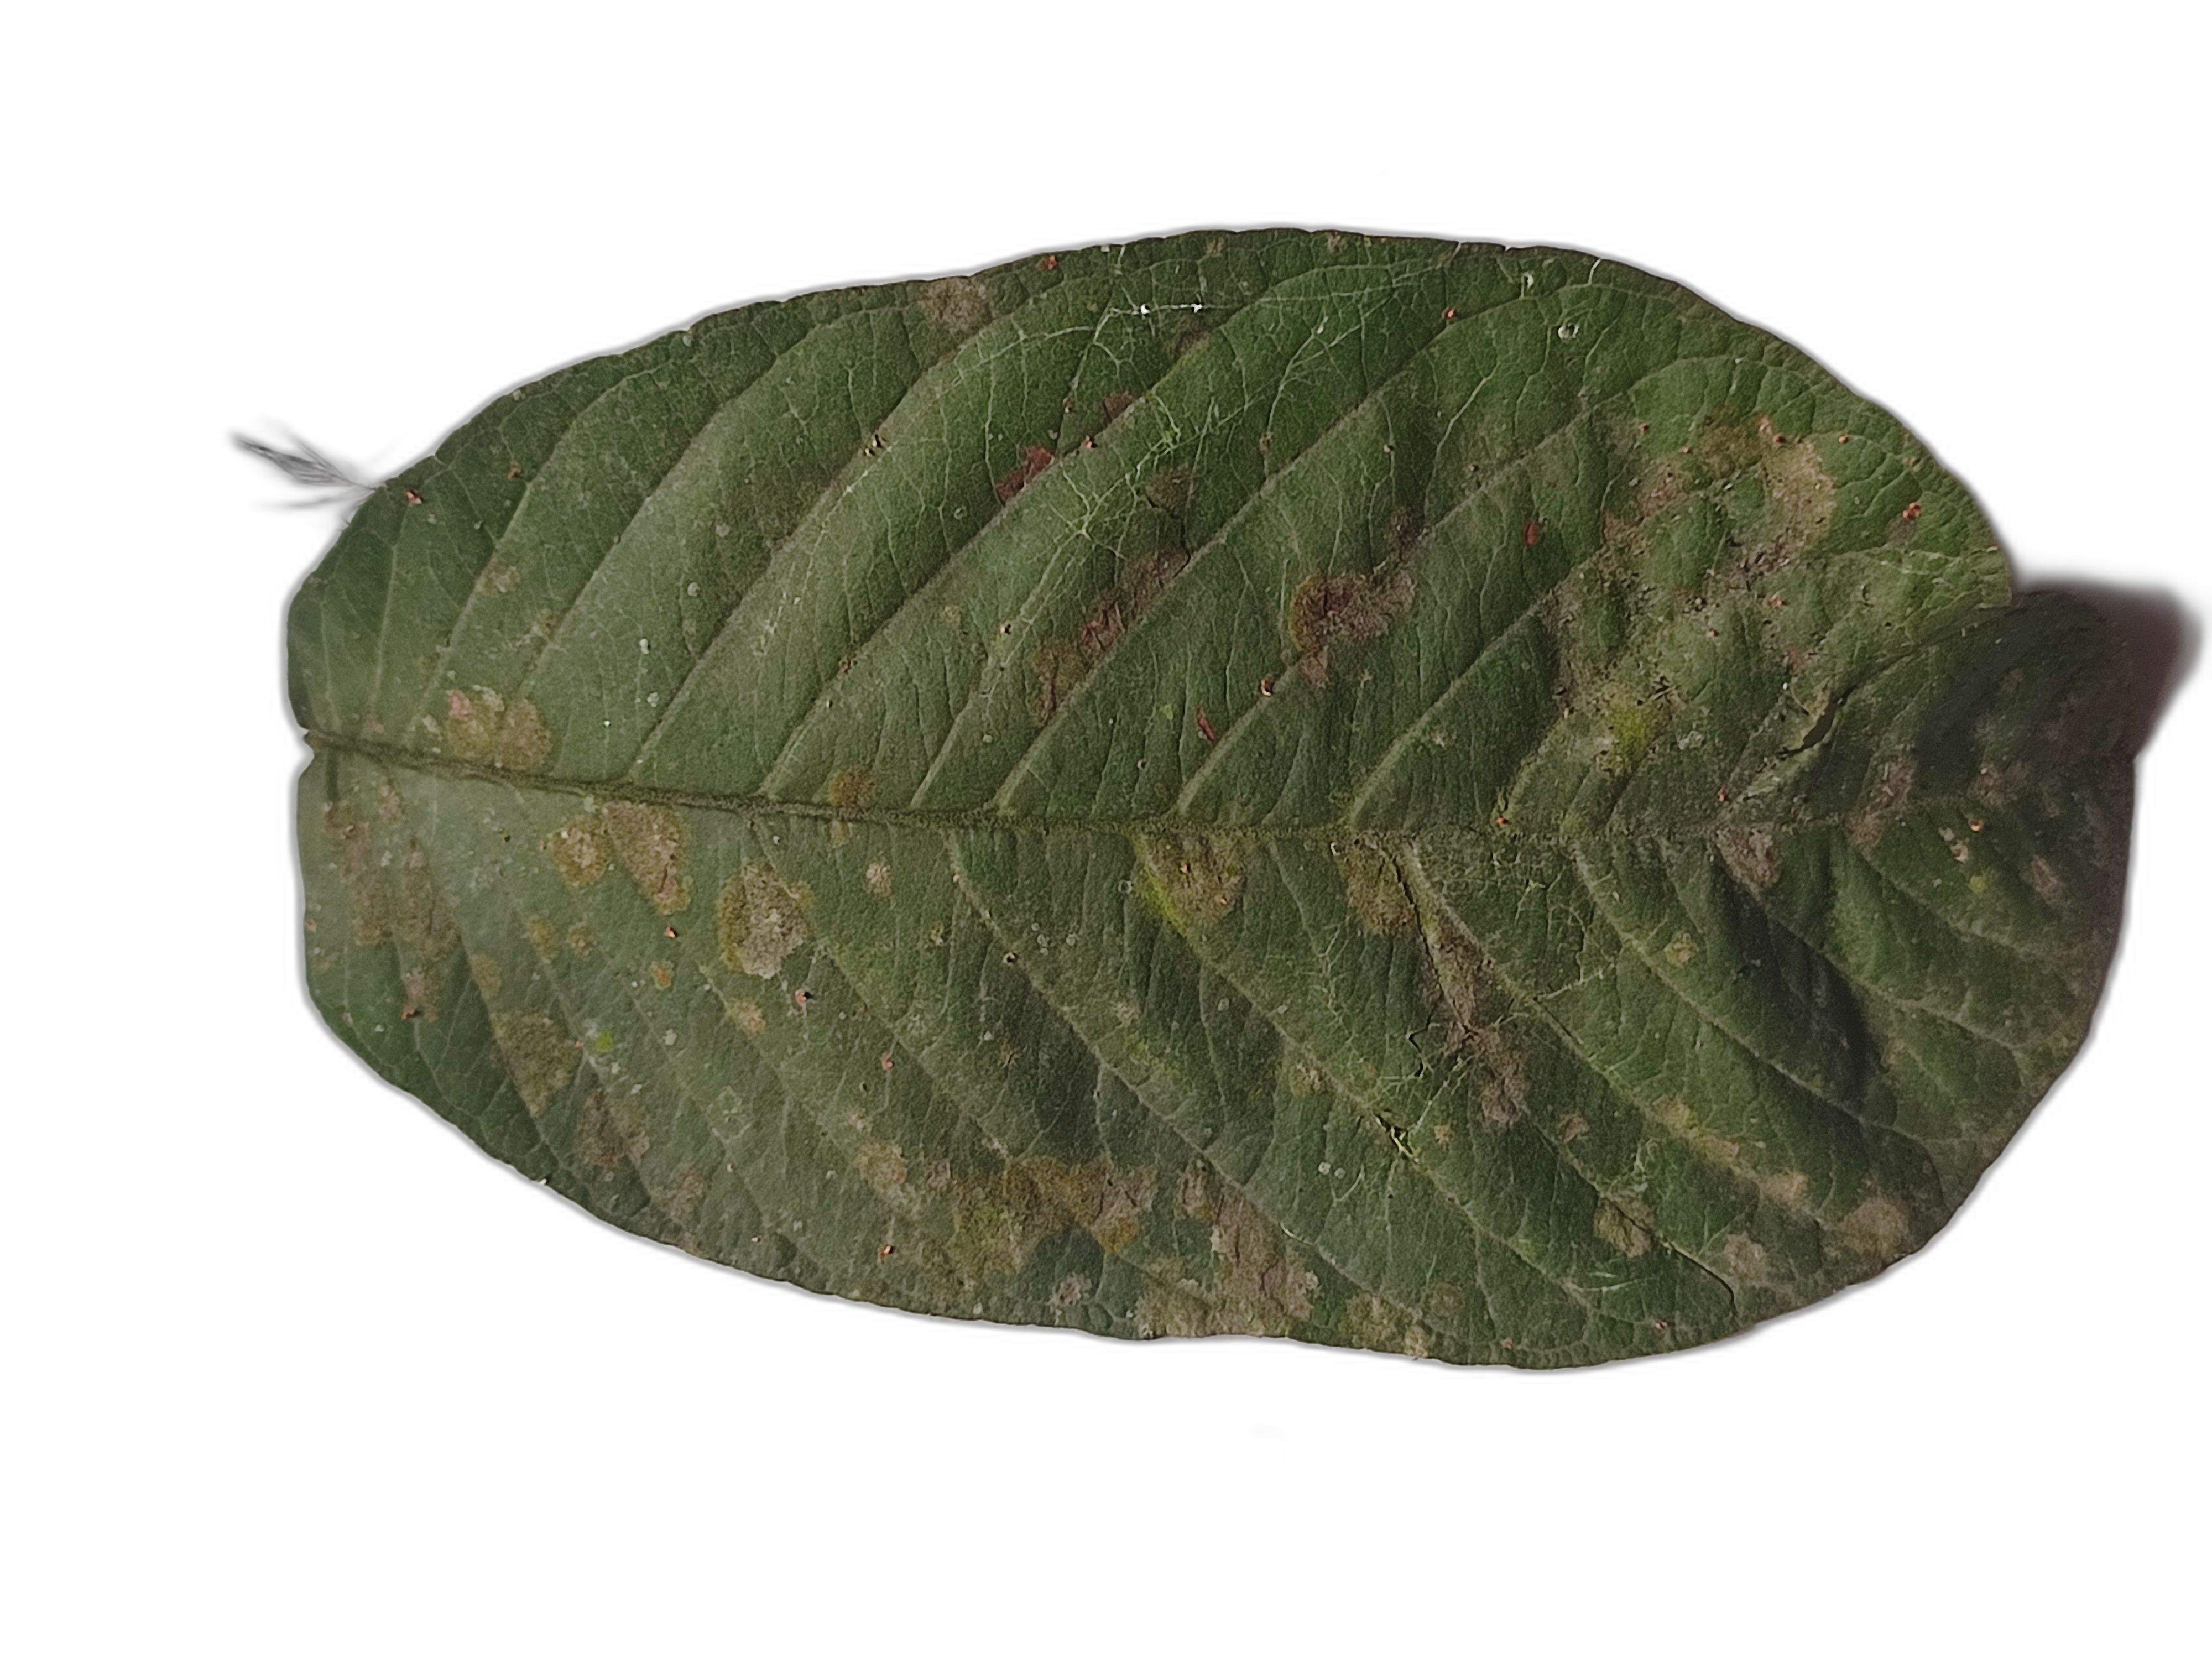
Plant part: leaf
Disease: Anthracnose